Sex and Candy

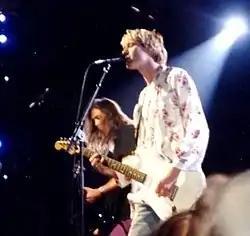
"Sex and Candy" was compared to the music of Nirvana (pictured).

"Sex and Candy" is a post-grunge song with elements of psychedelic music that lasts for two minutes and fifty-two seconds. It has a slow tempo, down-tempo chords, and "drawling" vocals from Wozniak. Its abstract lyrics reference "double cherry pie," "disco superfly," "disco lemonade" and "platform double-suede". The track's refrain is "I smell sex and candy." Jon Vena of MTV News described the track as "radio-friendly". Nathan Smith of the "Houston Press" stated "Sex and Candy" was perfect crossover music, as its edgy, sexual lyrics were suitable for rock radio, while it was still "pussy enough for adult contemporary."